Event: Nepal Earthquake
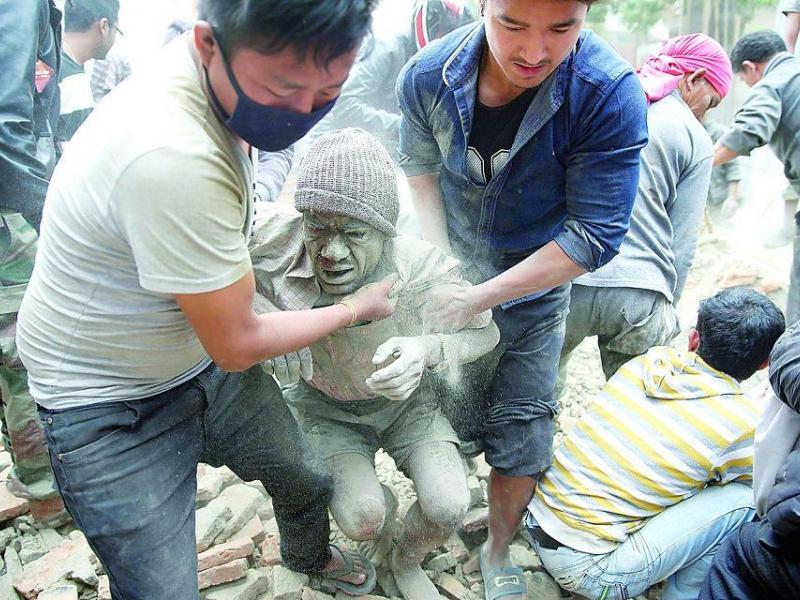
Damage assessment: damage